A. Marvin Quattlebaum Jr.

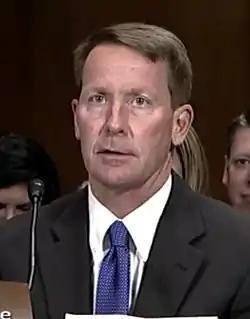
U.S. Senate Judiciary Committee hearing

On April 26, 2018, President Trump announced his intent to nominate Quattlebaum to serve as a United States circuit judge of the United States Court of Appeals for the Fourth Circuit. On May 7, 2018, his nomination was sent to the Senate. He was nominated to the seat being vacated by Judge William Byrd Traxler Jr., who announced his intention to assume senior status on August 31, 2018. On June 20, 2018, a hearing on his nomination was held before the Senate Judiciary Committee. On July 19, 2018, his nomination was reported out of committee by a 15–6 vote. On August 15, 2018, the Senate invoked cloture on Quattlebaum's nomination by a 61–28 vote. On August 16, 2018, his nomination was confirmed by a 62–28 vote. He received his judicial commission on September 4, 2018.